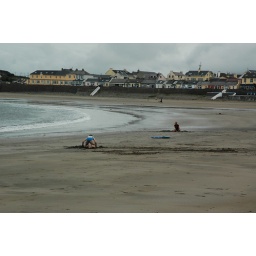
Scenic photos taken on my summer vacation on the west coast of Ireland (County Clare)Girls playing in the sand in Kilkee, Co.Clare